22/7 (TV series)

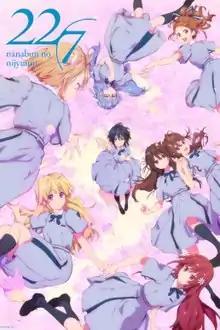
Anime key visual featuring the main characters.

is a Japanese anime television series created as part of the multimedia project between Yasushi Akimoto, Aniplex, and Sony Music Records. The series features the idol girl group of the same name as their characters.